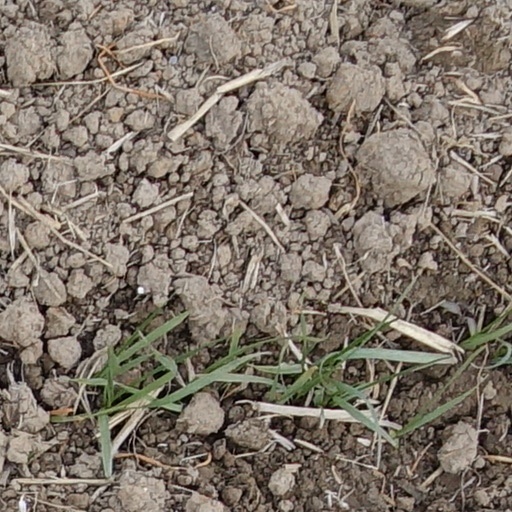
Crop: wheat